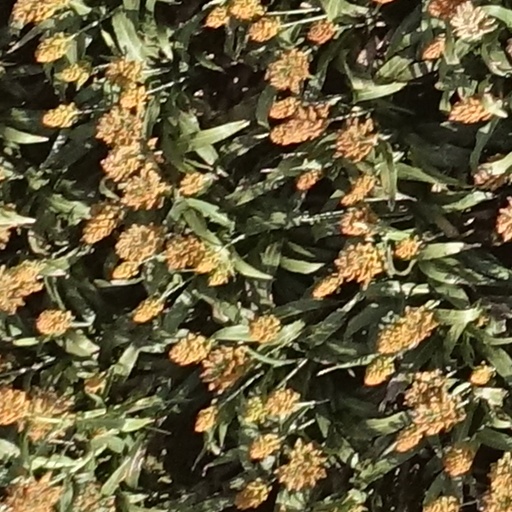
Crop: sorghum